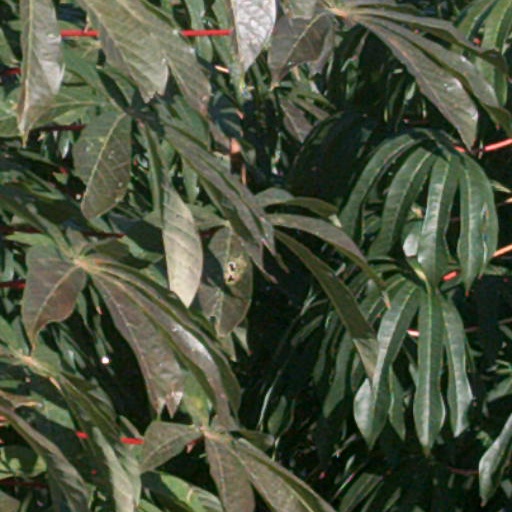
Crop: cassava